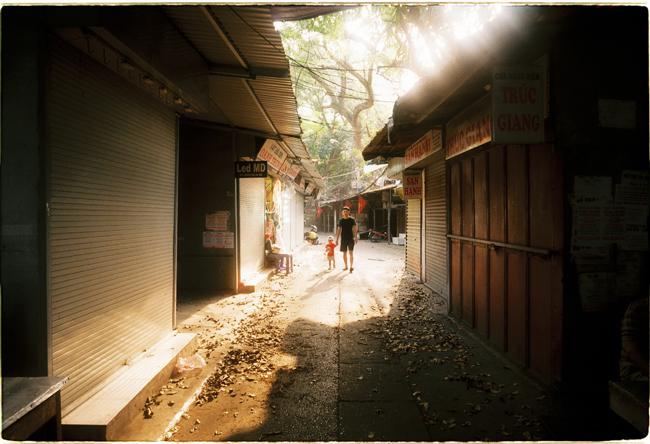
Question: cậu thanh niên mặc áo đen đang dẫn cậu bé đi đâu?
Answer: đi vào trong một con đường giữa hai dãy nhà